Jonny Bairstow

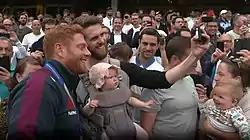
Jonny Bairstow with fans after the 2019 Cricket World Cup

Bairstow's performances in 2015 resulted in him being named as one of the five "Wisden" Cricketers of the Year in the "Almanack"s 2016 edition. Simon Wilde in his dedication began by describing Bairstow as a good man in a crisis and pointed out that all five of his 2015 championship centuries "were carved from adversity" because, as in the Durham match, Yorkshire were struggling until Bairstow came in.